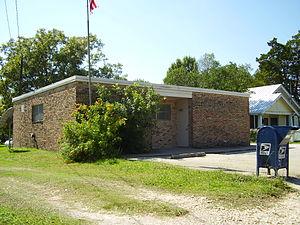
Washington-on-the-Brazos est un ancien village situé sur le Brazos dans le comté de Washington, Texas.